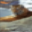
Label: tiger